Eleanor Tomlinson

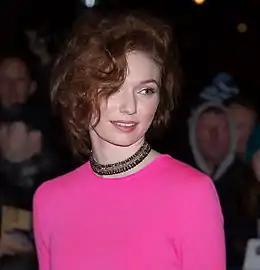
Tomlinson at the BIFA, 2014

Eleanor May Tomlinson (born 19 May 1992) is an English actress. She has appeared in films including "Angus, Thongs and Perfect Snogging" (2008), "Jack the Giant Slayer" (2014), "Colette" (2018) and "Love Wedding Repeat" (2020). She also starred in the BBC One series "The White Queen" (2013), "Poldark" (2015–2019), "The Outlaws" (2021) and "War of the Worlds" (2019).